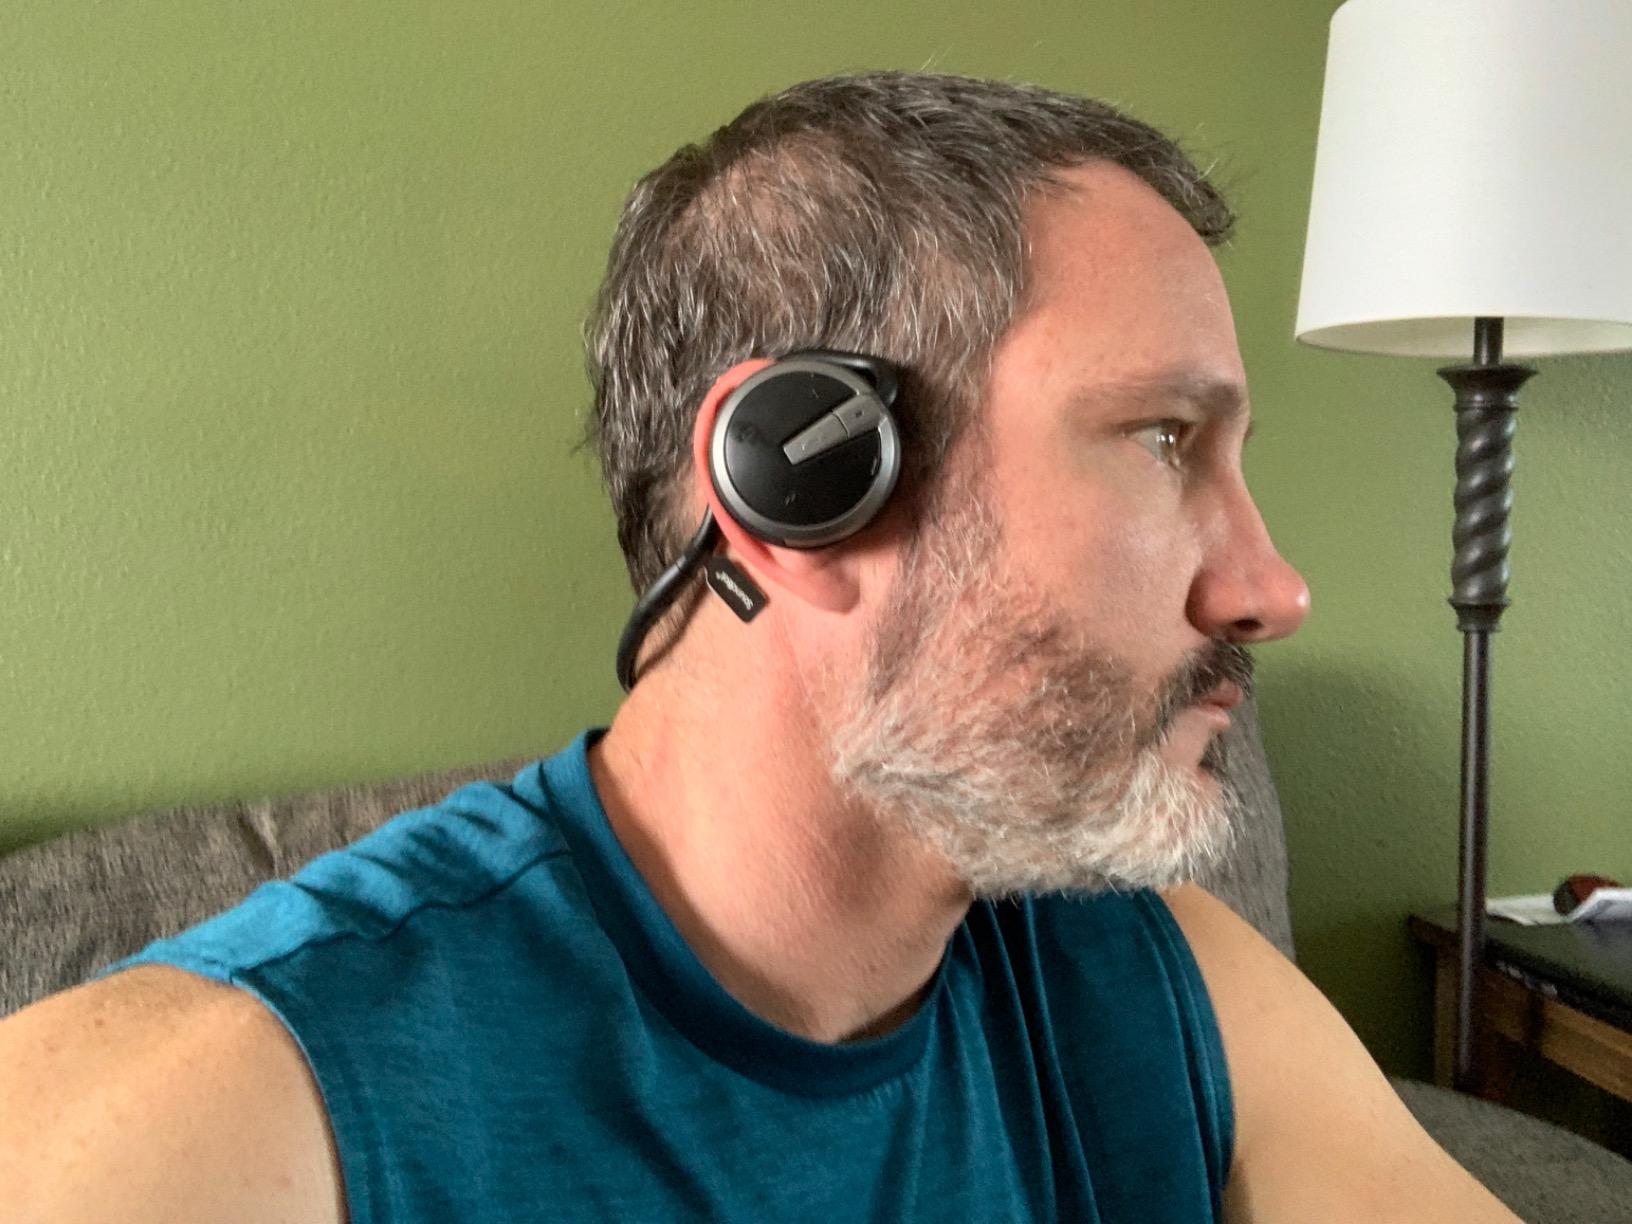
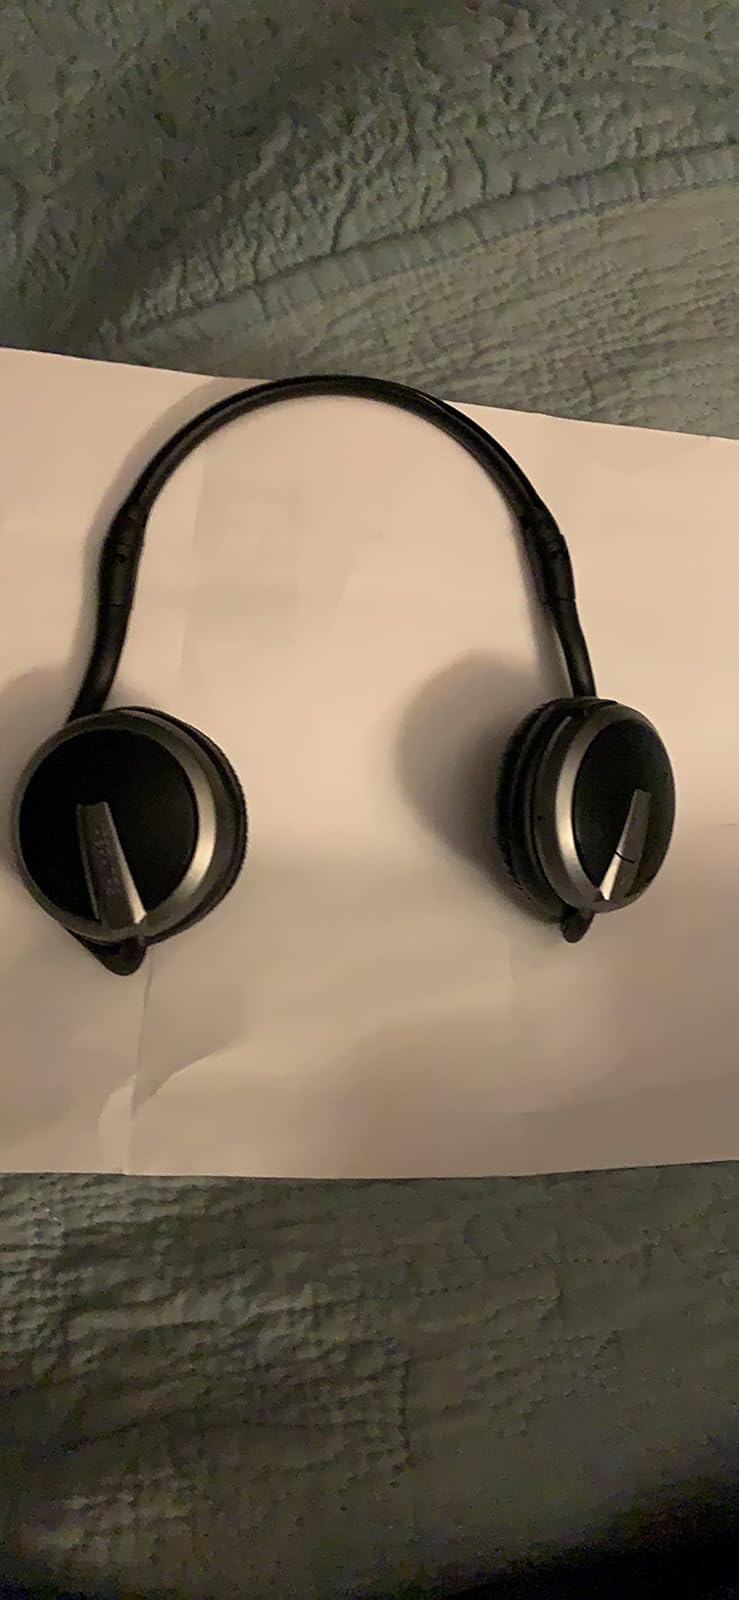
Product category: headphones
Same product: yes